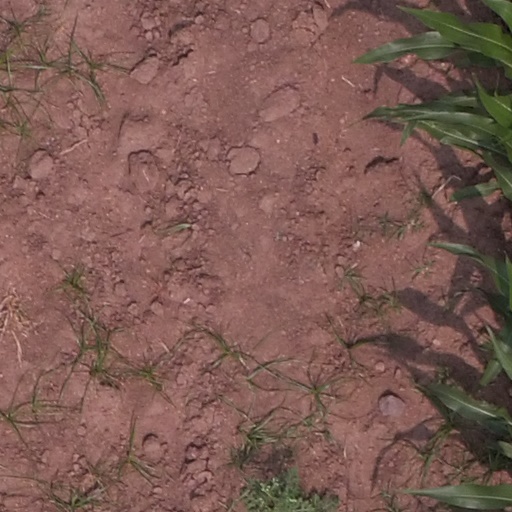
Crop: maize; corn